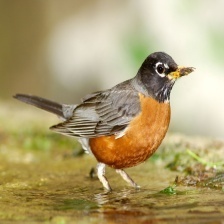
Species: AMERICAN ROBIN
Scientific name: TURDUS MIGRATORIUS
ImageNet parent category: robin